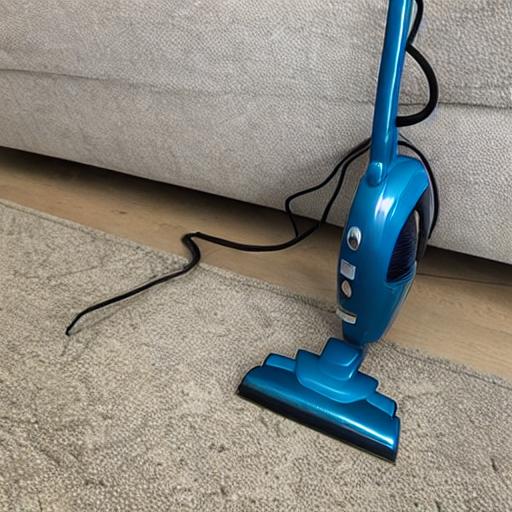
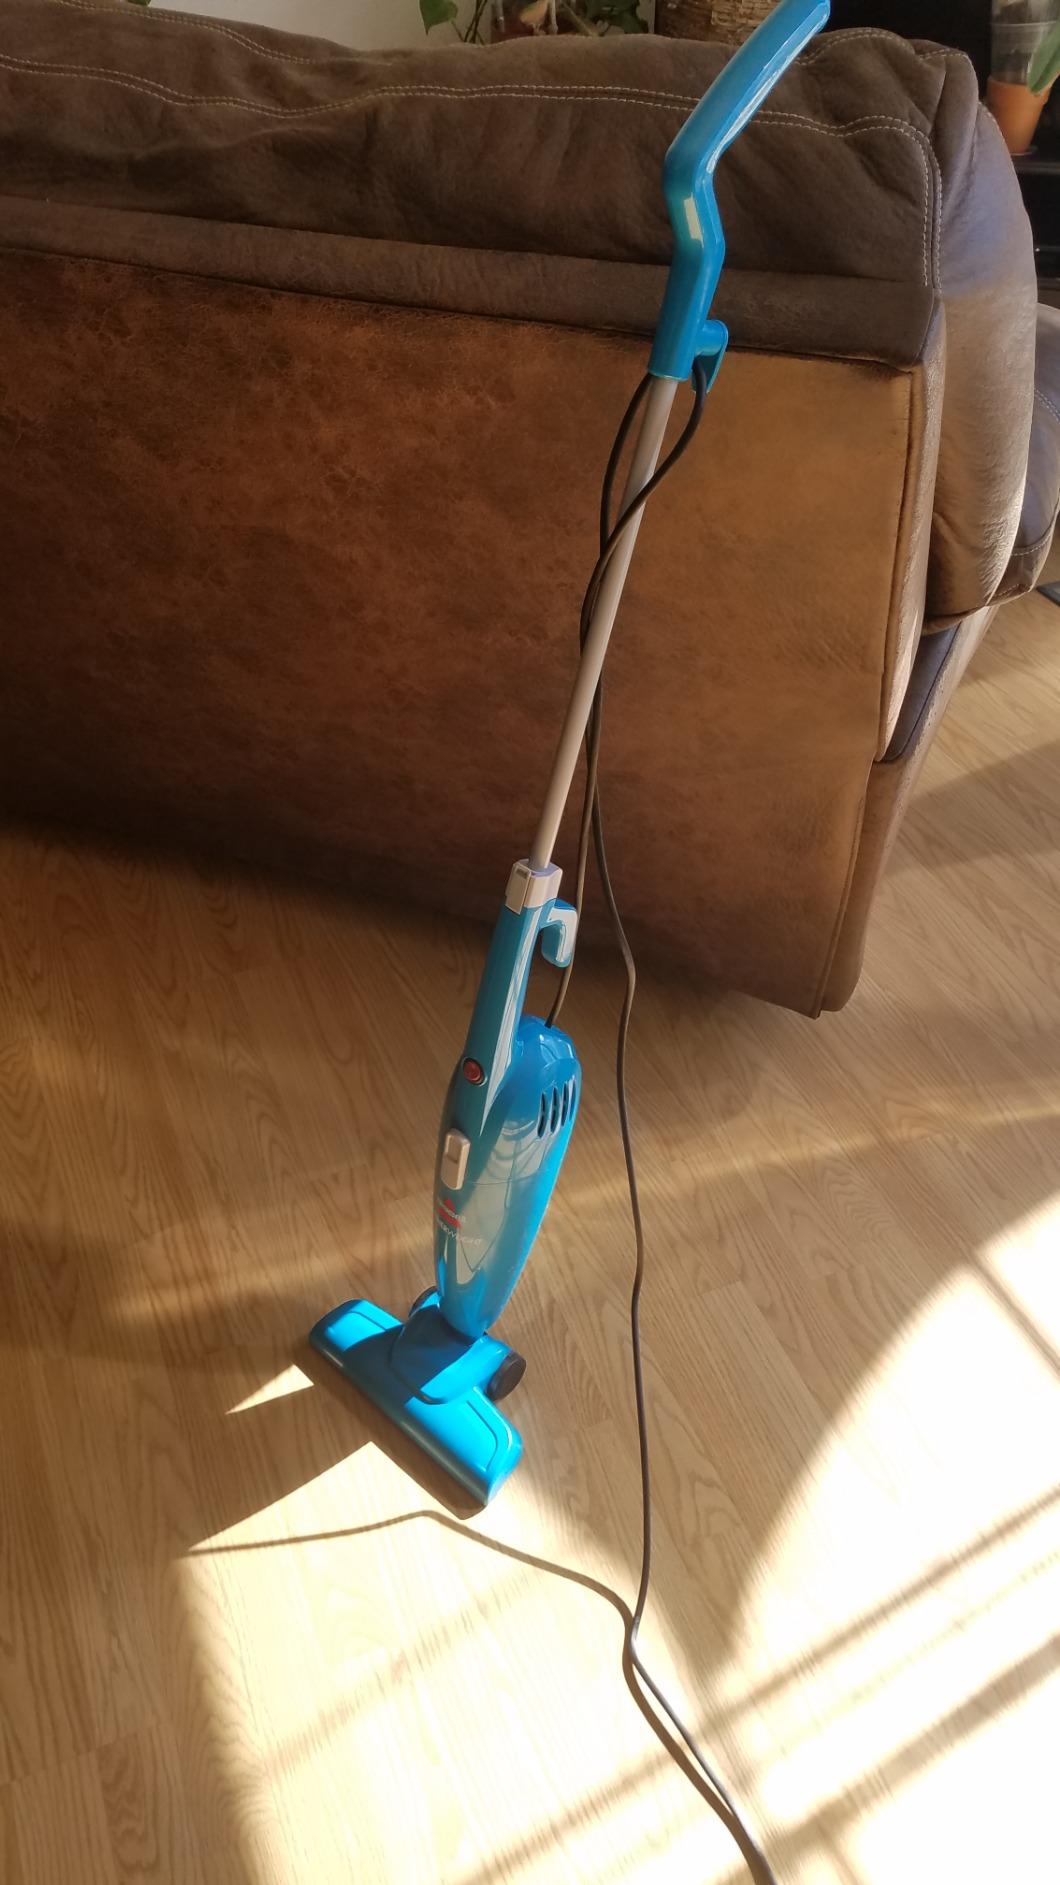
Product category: items_vacuum
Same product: no